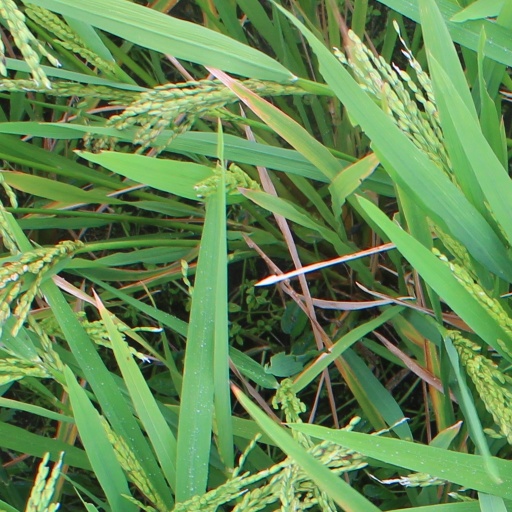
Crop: rice